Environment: real
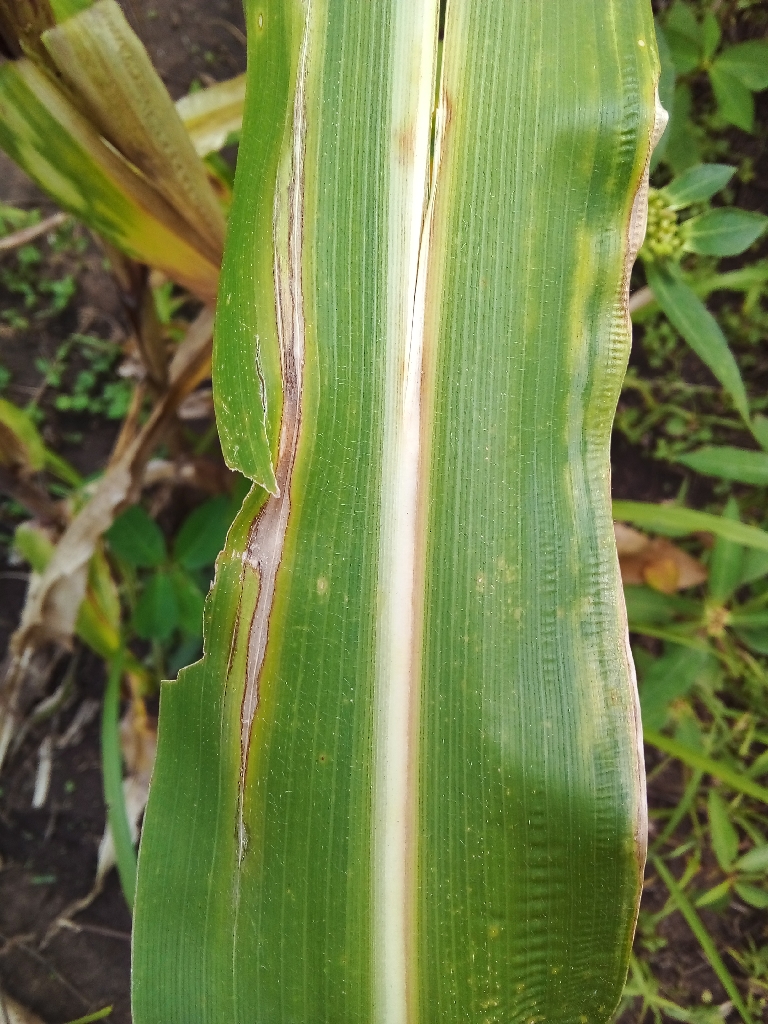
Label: northern_corn_leaf_blight